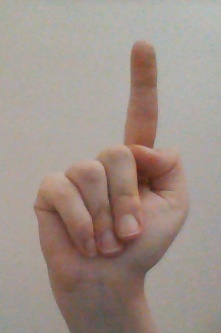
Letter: bb